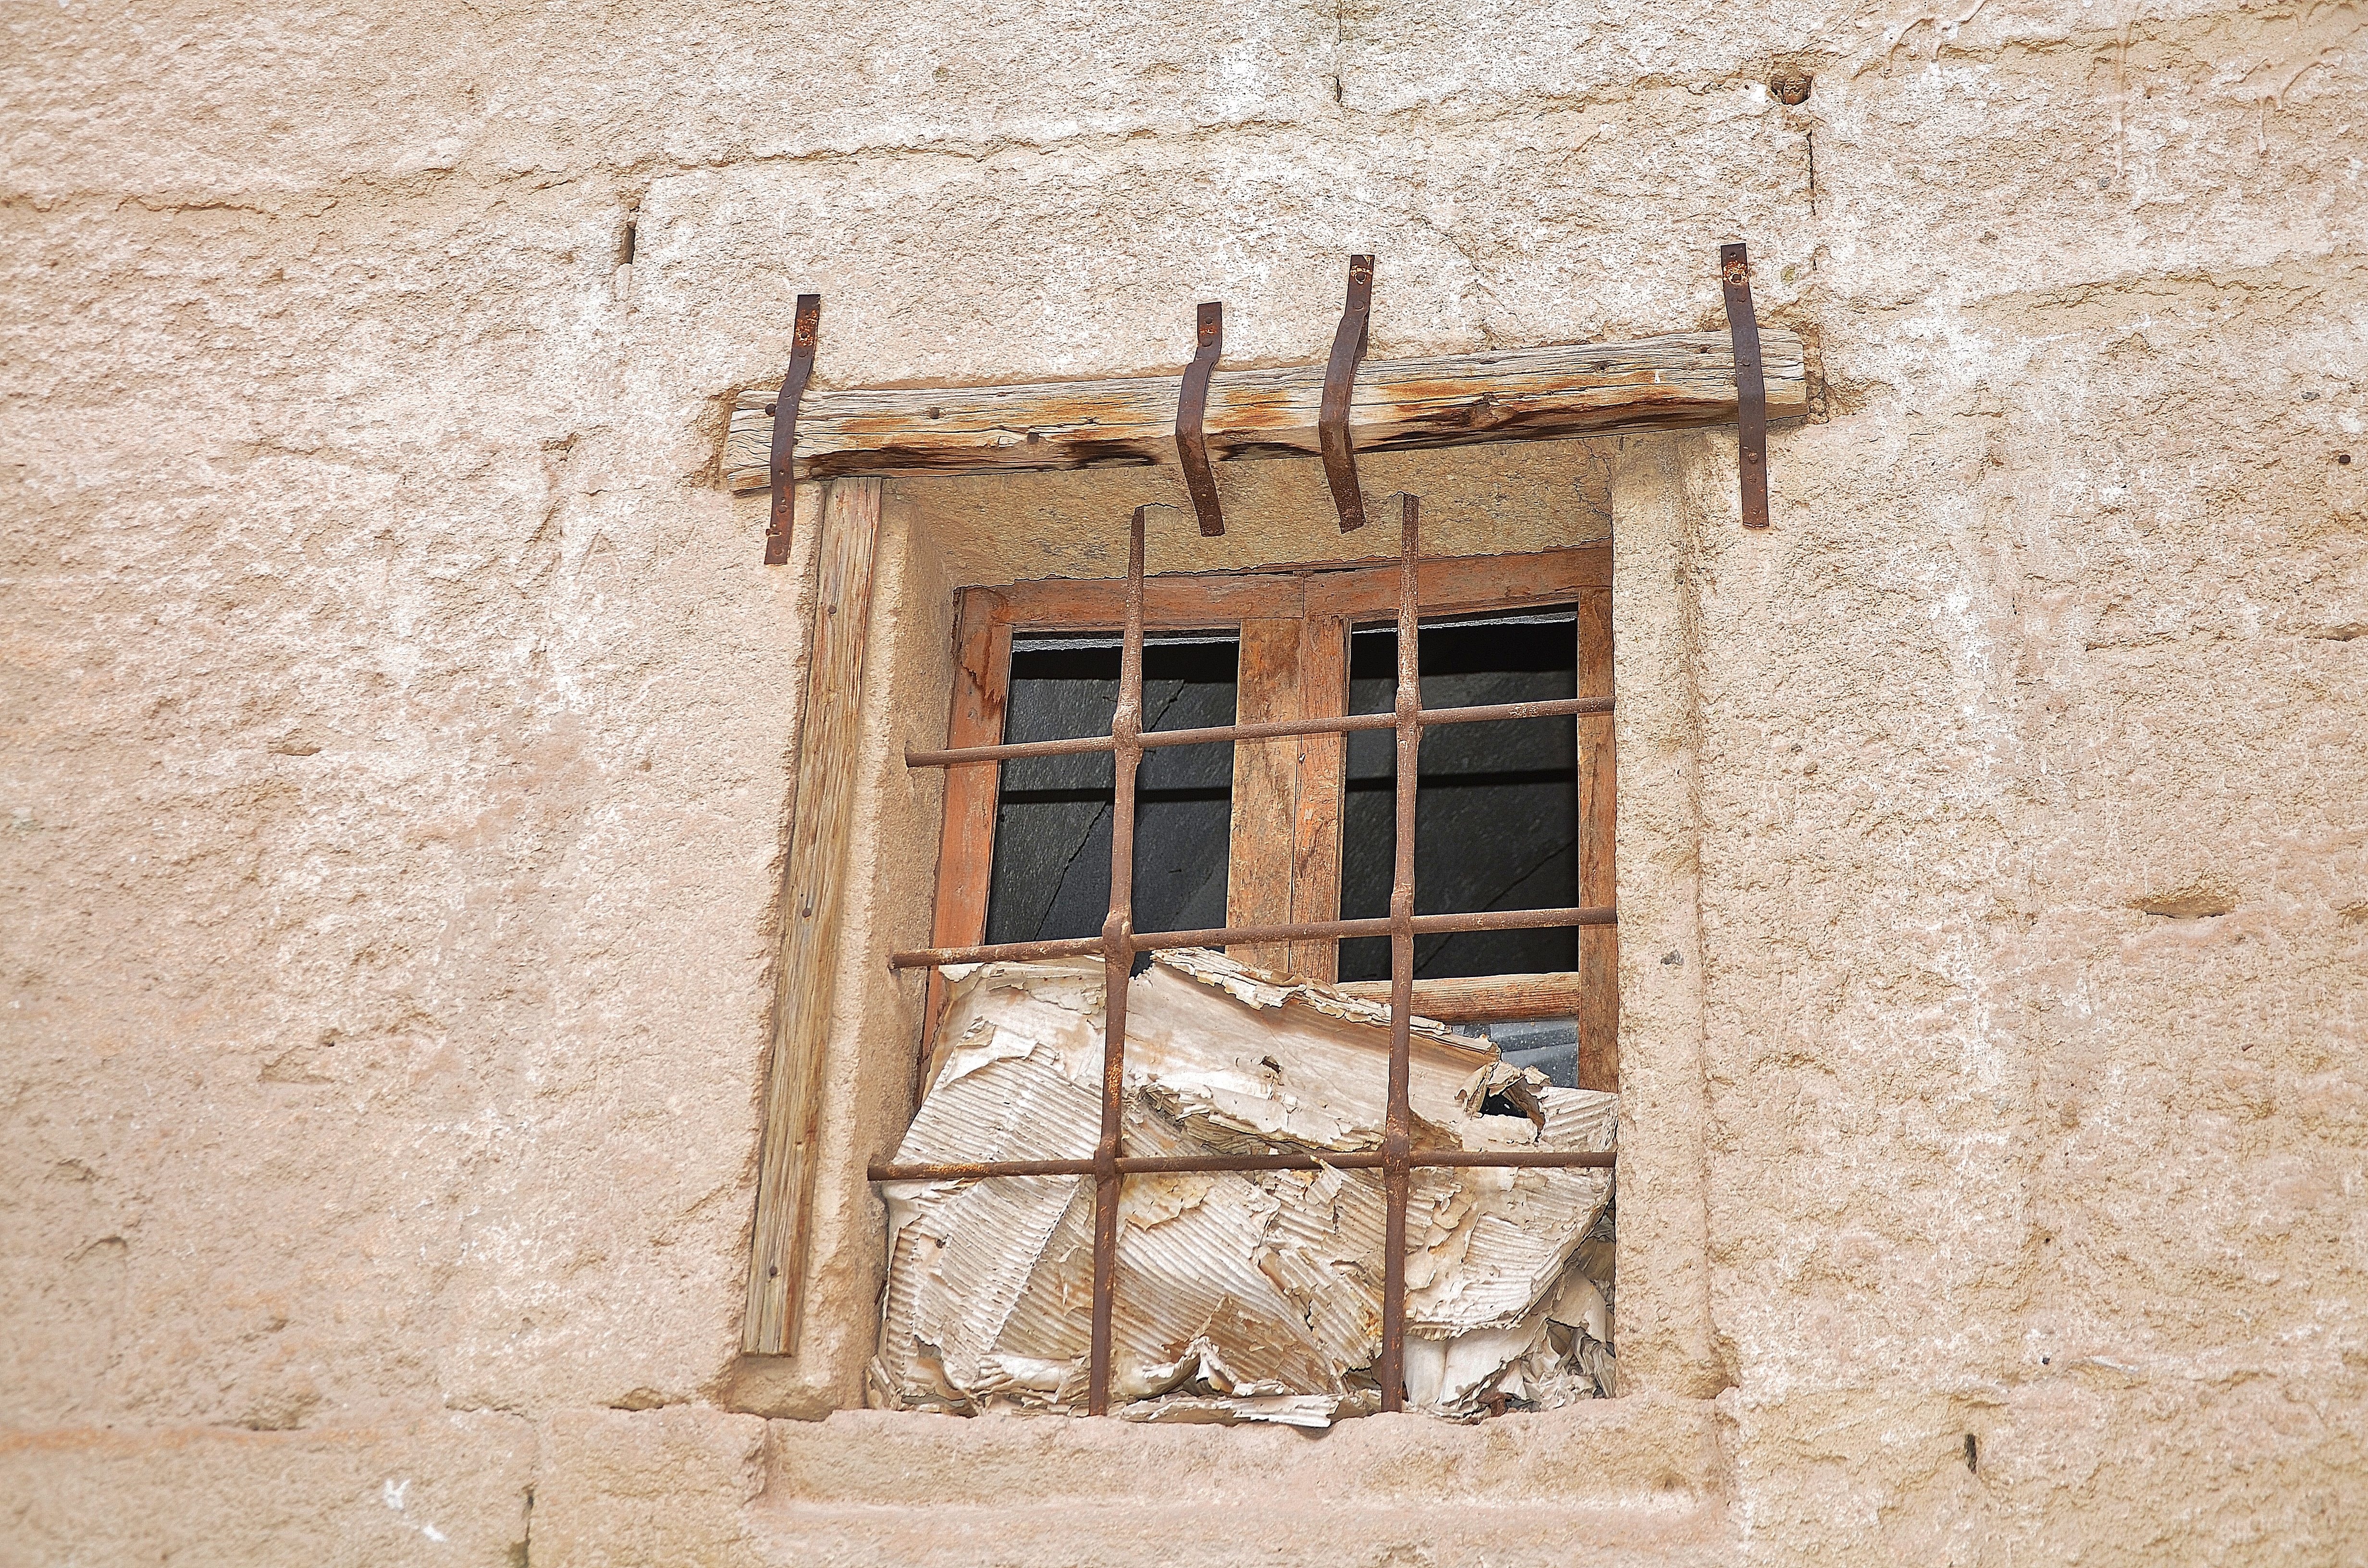
wood, house, window, glass, old, home, wall, red, cottage, facade, brick, door, history, ancient history